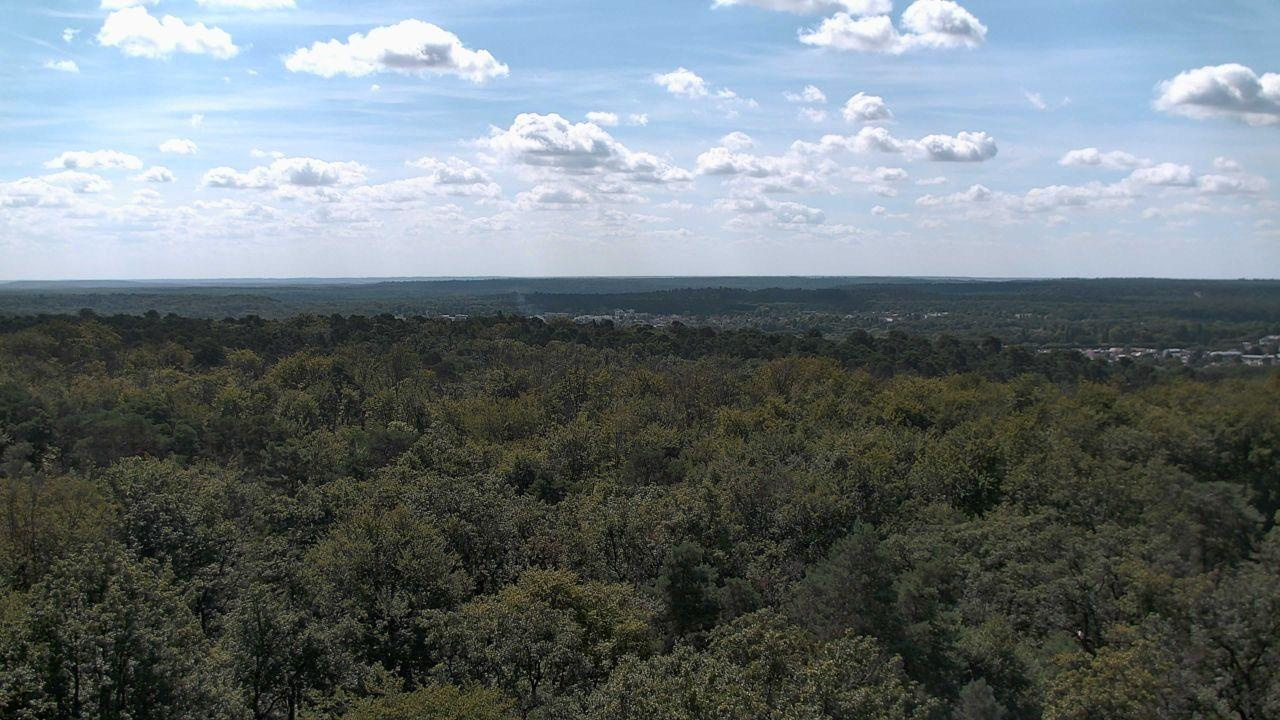
Fire: no
Smoke: yes